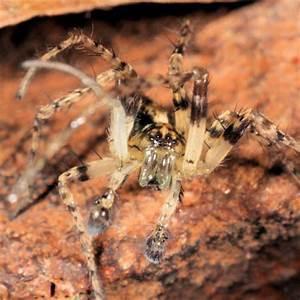
spider